Simran Kaur Mundi

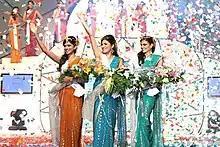
(from left to right) Harshita Saxena (Dethroned-Femina Miss India Earth 2008), Parvathy Omanakuttan (Femina Miss India World 2008) and Mundi (Femina Miss India Universe 2008)

She was crowned Femina Miss India Universe 2008 by the outgoing titleholder Puja Gupta.